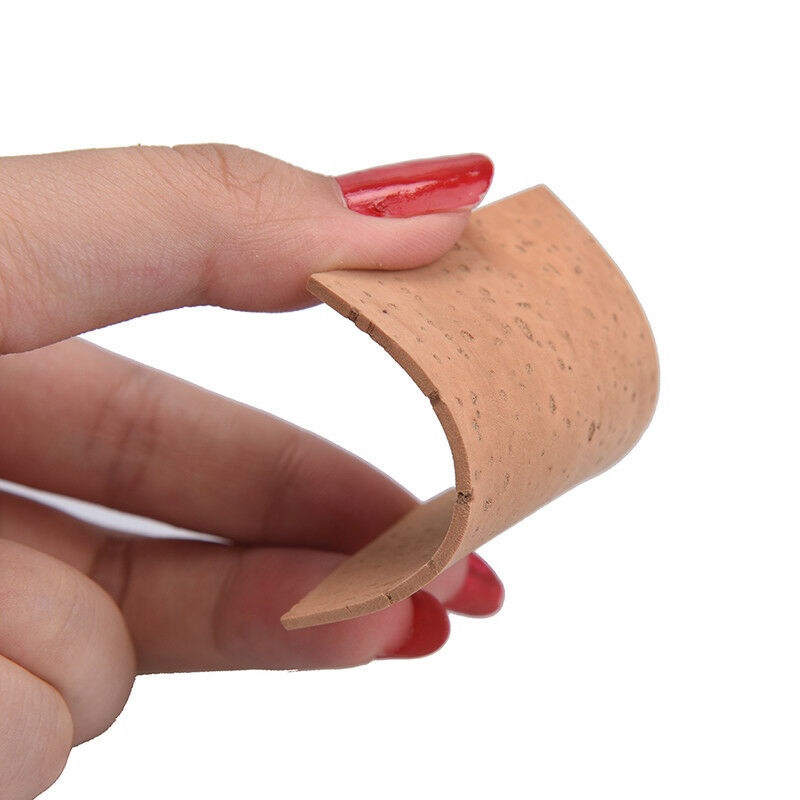
5x saxophone corks soprano/tenor/alto neck cork saxophone parts 61 x 39 x 2mmBSE
ITEM NAME:5x saxophone corks soprano/tenor/alto neck cork saxophone parts 61 x 39 x 2mmBSE Description: Brand new and high quality TypeÃ¯ ¼Å¡saxophone cork ColorÃ¯ ¼Å¡wood MaterialÃ¯ ¼Å¡cork wood SizeÃ¯ ¼Å¡61mm x 39mm x 2 mm WeightÃ¯ ¼Å¡10g QTYÃ¯ ¼Å¡5pcs Package includesÃ¯ ¼Å¡5pcs saxophone corks.TypeÃ¯ ¼Å¡saxophone cork. MaterialÃ¯ ¼Å¡cork wood. ColorÃ¯ ¼Å¡wood.
Brand: Shop2IndiaBei
Category: Arts & Entertainment > Hobbies & Creative Arts > Musical Instrument & Orchestra Accessories > Woodwind Instrument Accessories > Saxophone Accessories > Saxophone Parts > Saxophone Small Parts